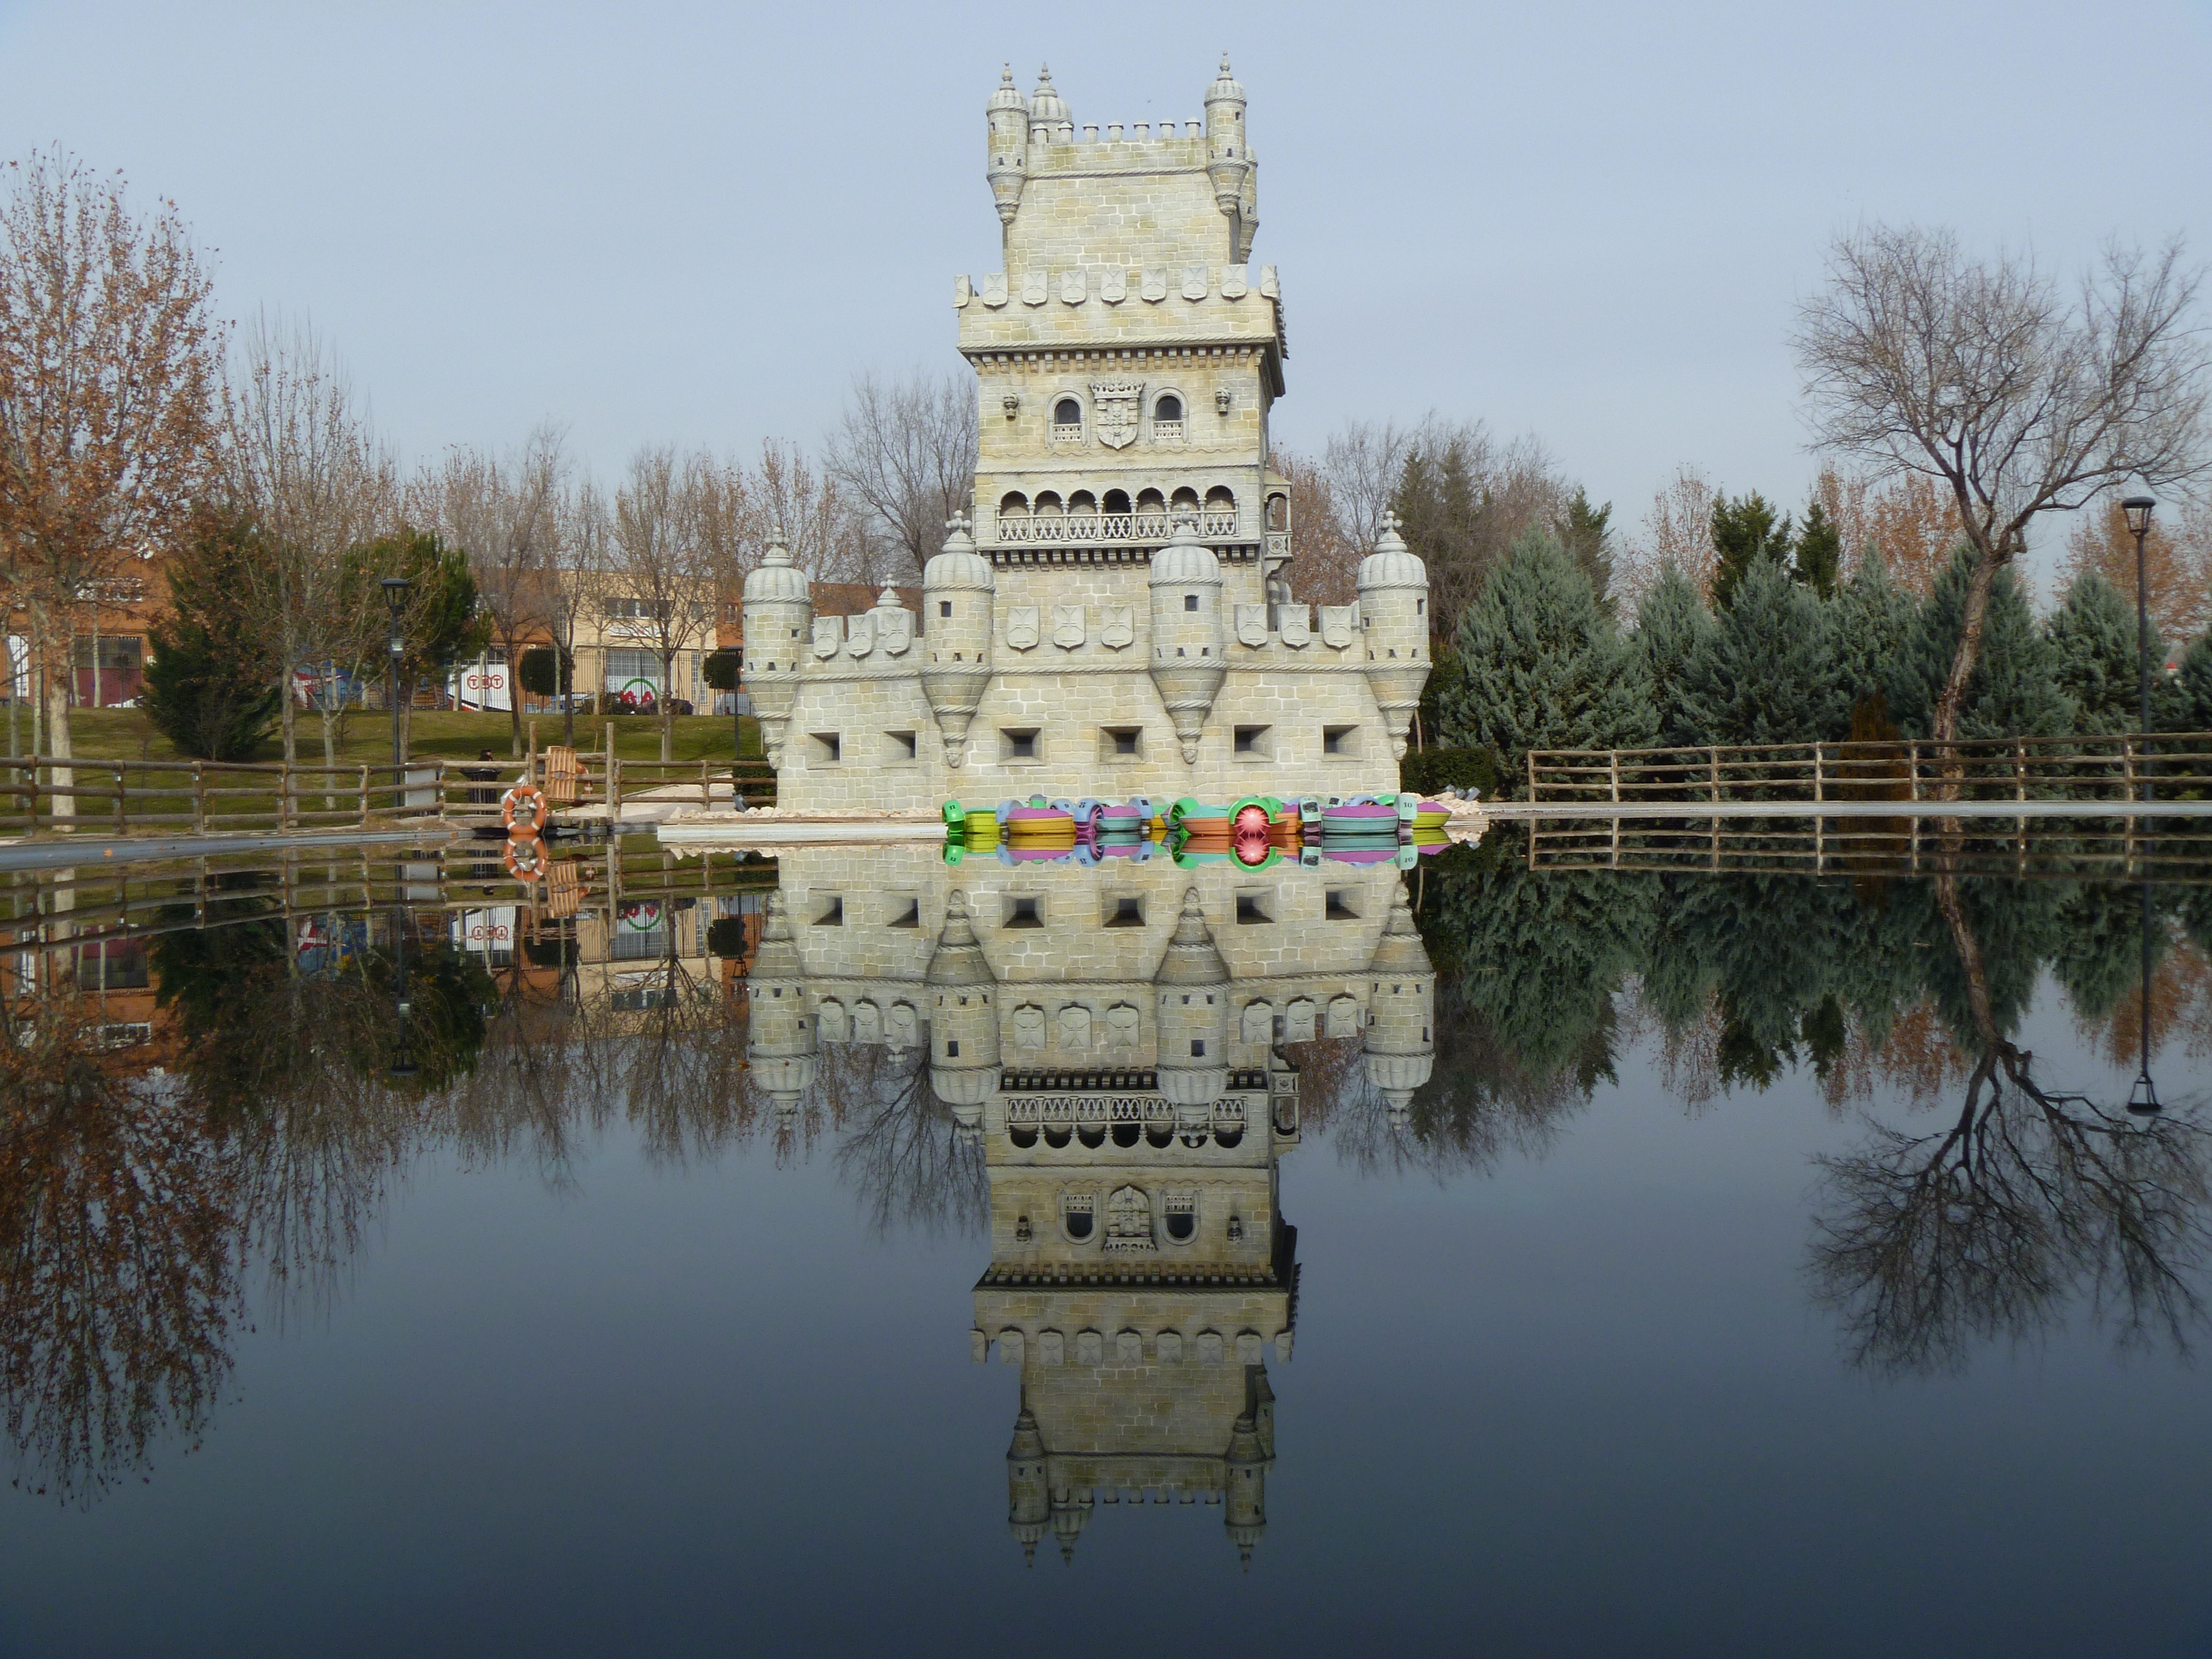
water, lake, chateau, river, monument, reflection, tower, landmark, waterway, surveillance, prison, belem